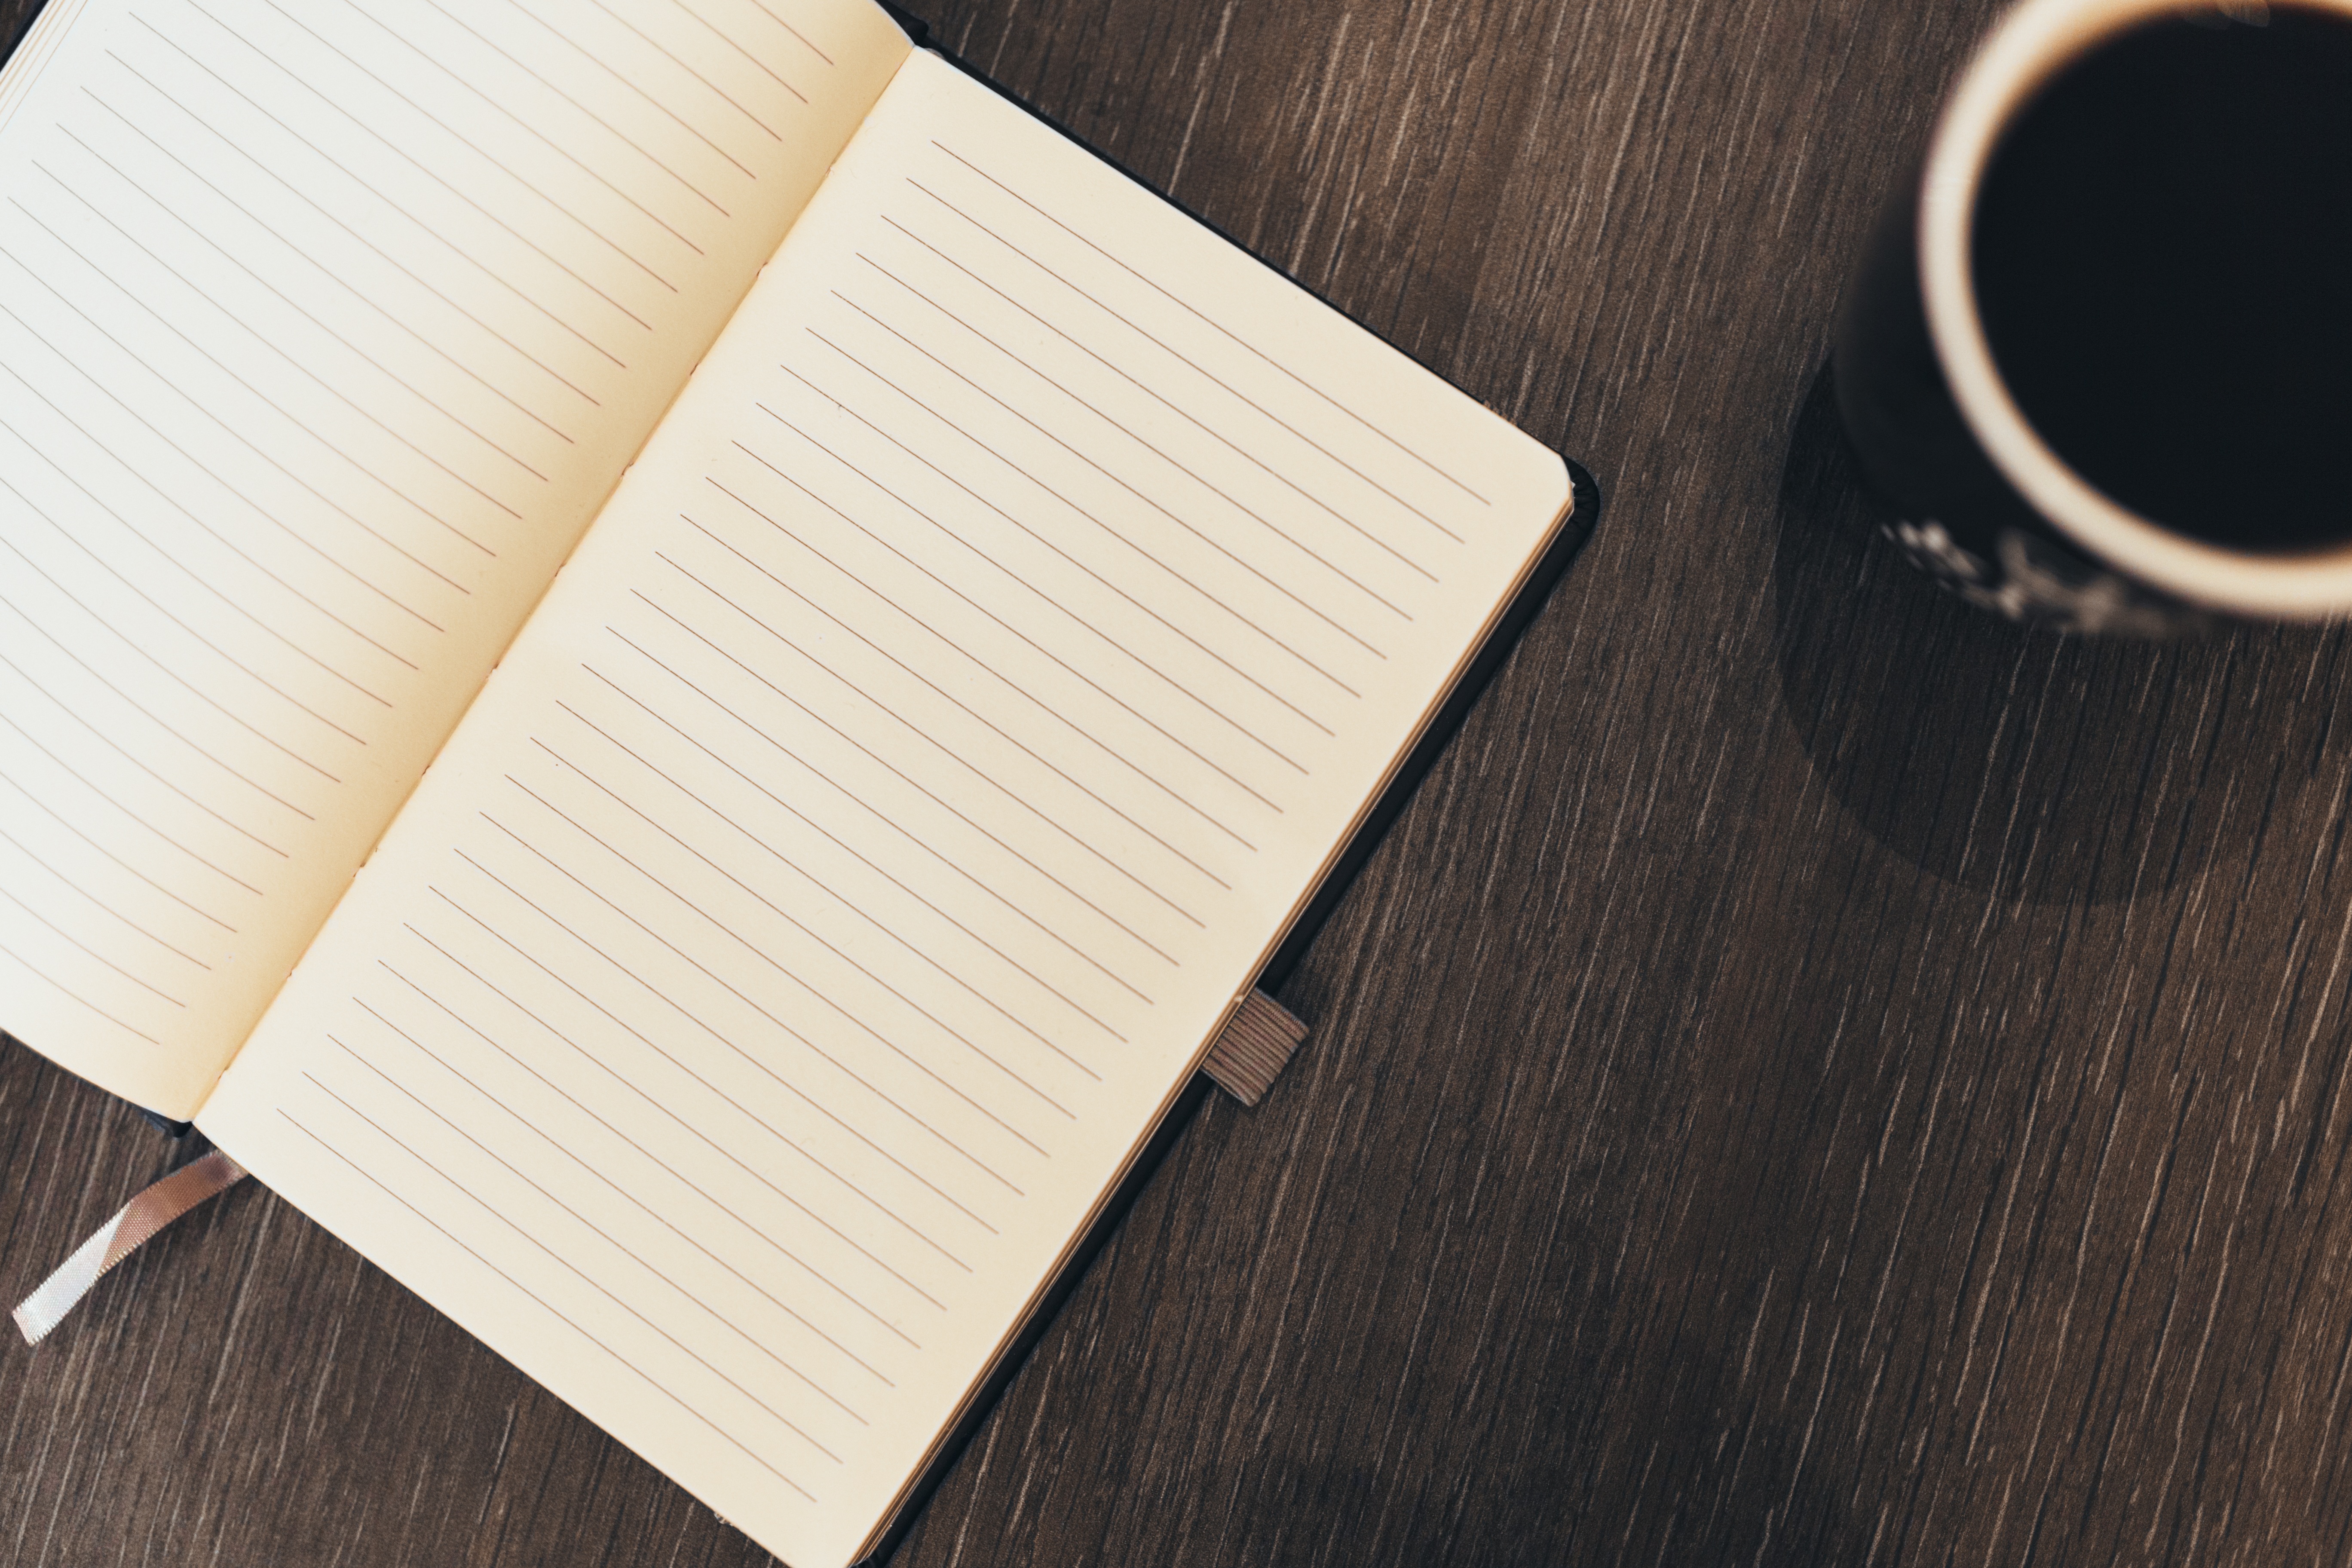
desk, notebook, writing, work, table, book, coffee, wood, thinking, pattern, office, empty, business, paper, page, material, brand, blank, lines, workplace